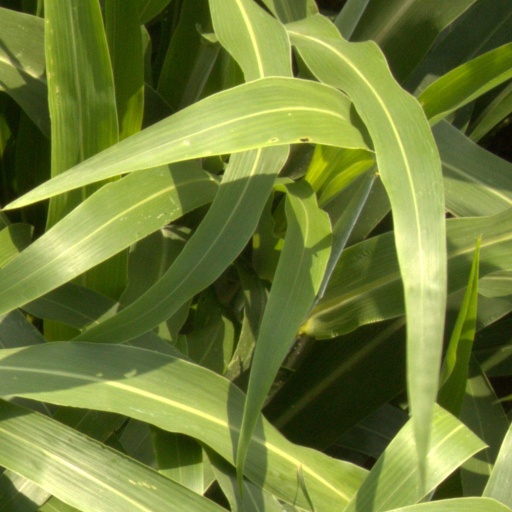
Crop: sorghum